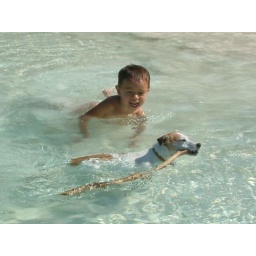
Swimming in the crystal clear water is a wonderful experience. The large swimming platform lowers to water level.